Answer in natural language. Which point is closer to the camera taking this photo, point B  or point C? Choose between the following options: B or C
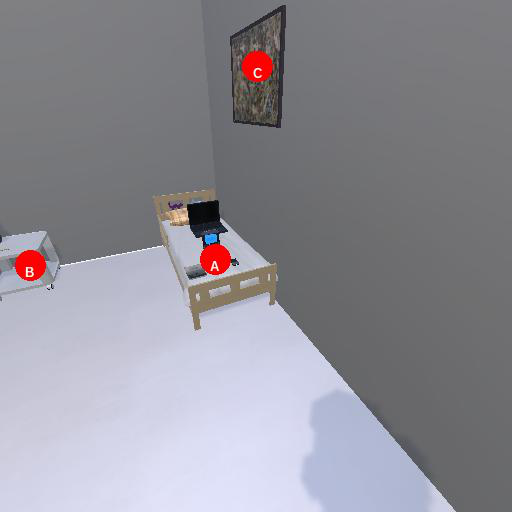
<answer>C</answer>